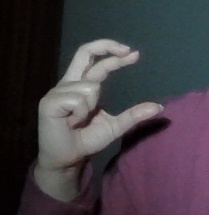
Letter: thal